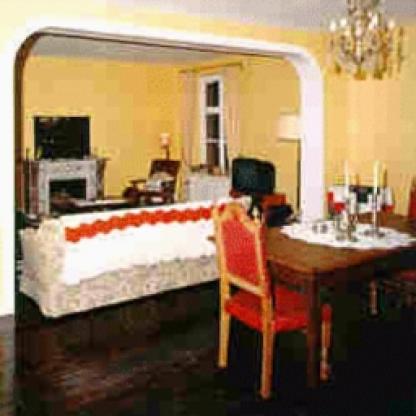
Scene: Indoor